Propaganda in the Republic of China

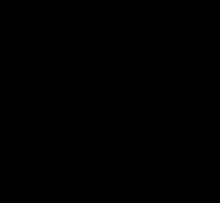
Propaganda promoting Sino-German cooperation

The Kuomintang used both anti-communist and anti-capitalist propaganda. During the Chinese Civil War, propaganda was extensively used against the Chinese Communist Party (CCP), both to discredit communist ideologies as well as to counter propaganda from the CCP to depict the Kuomintang leadership as capitalist. Under the rule of Chiang Kai-shek, propaganda was used to promote Chiangist ideology.